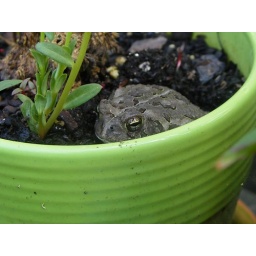
the toad that lived in my flower pot over the summer